Corlea Trackway

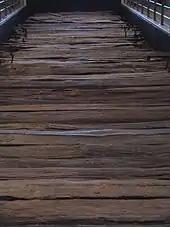
Part of the recovered trackway

In 1984, timbers recovered from Corlea were radiocarbon dated to the Iron Age, rather than the Bronze Age as had been expected, and an archaeological project was established under the leadership of Professor Barry Raftery to investigate the site before it was destroyed by peat-digging. Excavations to 1991 in Corlea bog revealed 59 "toghers" in an area of around 125 hectares and further work has raised the total to 108 with a further 76 in the nearby Derryoghil bog.